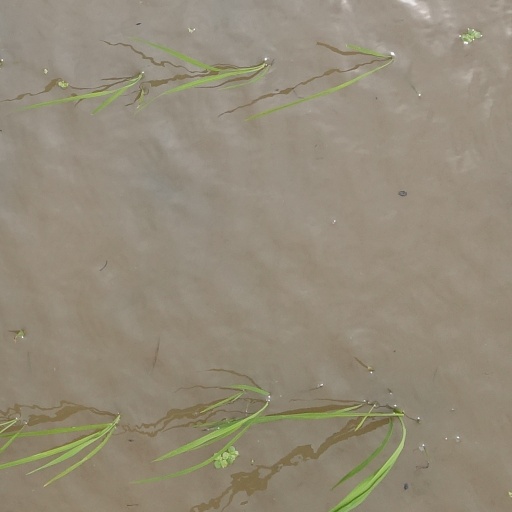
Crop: rice